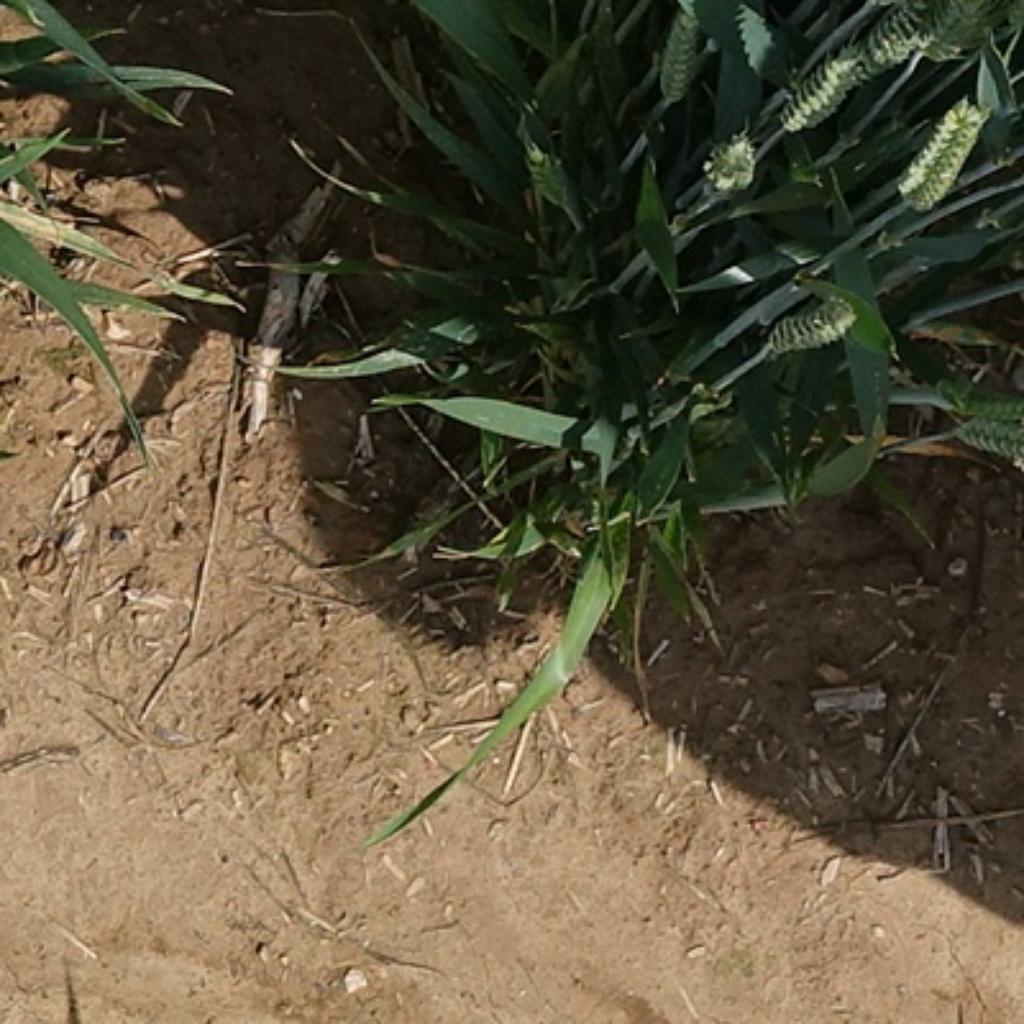
Country: France
Location: VLB
Wheat development stage: Filling